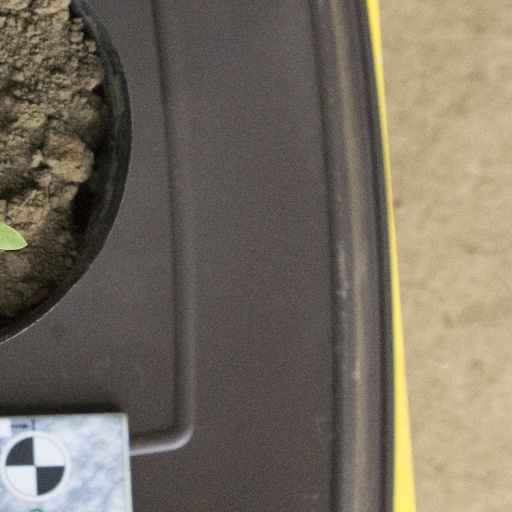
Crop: soybean